Molecular-weight size marker

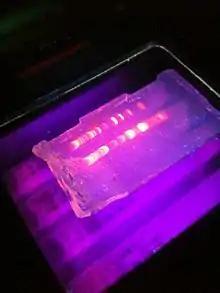
1.2% agarose gel showing two different DNA ladders dyed with GelRed stain

Previously, protein markers had been developed using a variety of whole proteins. The development of a kit including a molecular-weight size marker based on protein fragments began in 1993. This protein marker, composed of 49 different amino acid sequences, included multidomain proteins, and allowed for the analysis of proteins cleaved at different sites.